Momi cafe

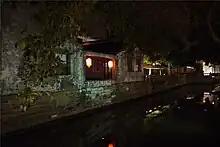
A part of Pingjiang Road taken at night

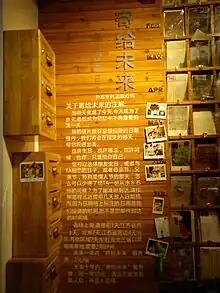
The "Mail to Future" wall at Momi cafe

Momi Café is a coffee house located in Pingjiang Road in Suzhou, China. It has many branches, including stores in Wuxi, Shanghai, Xitang and many other cities.